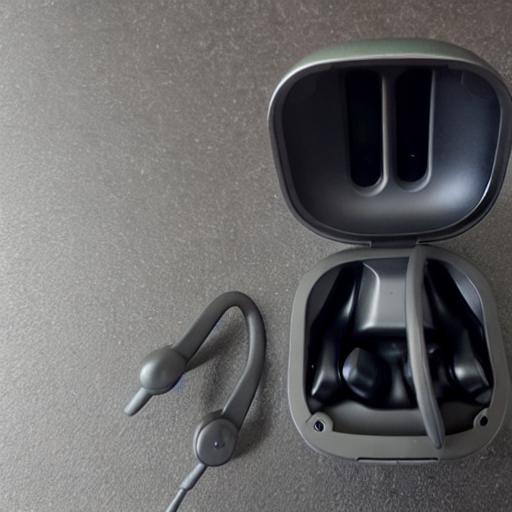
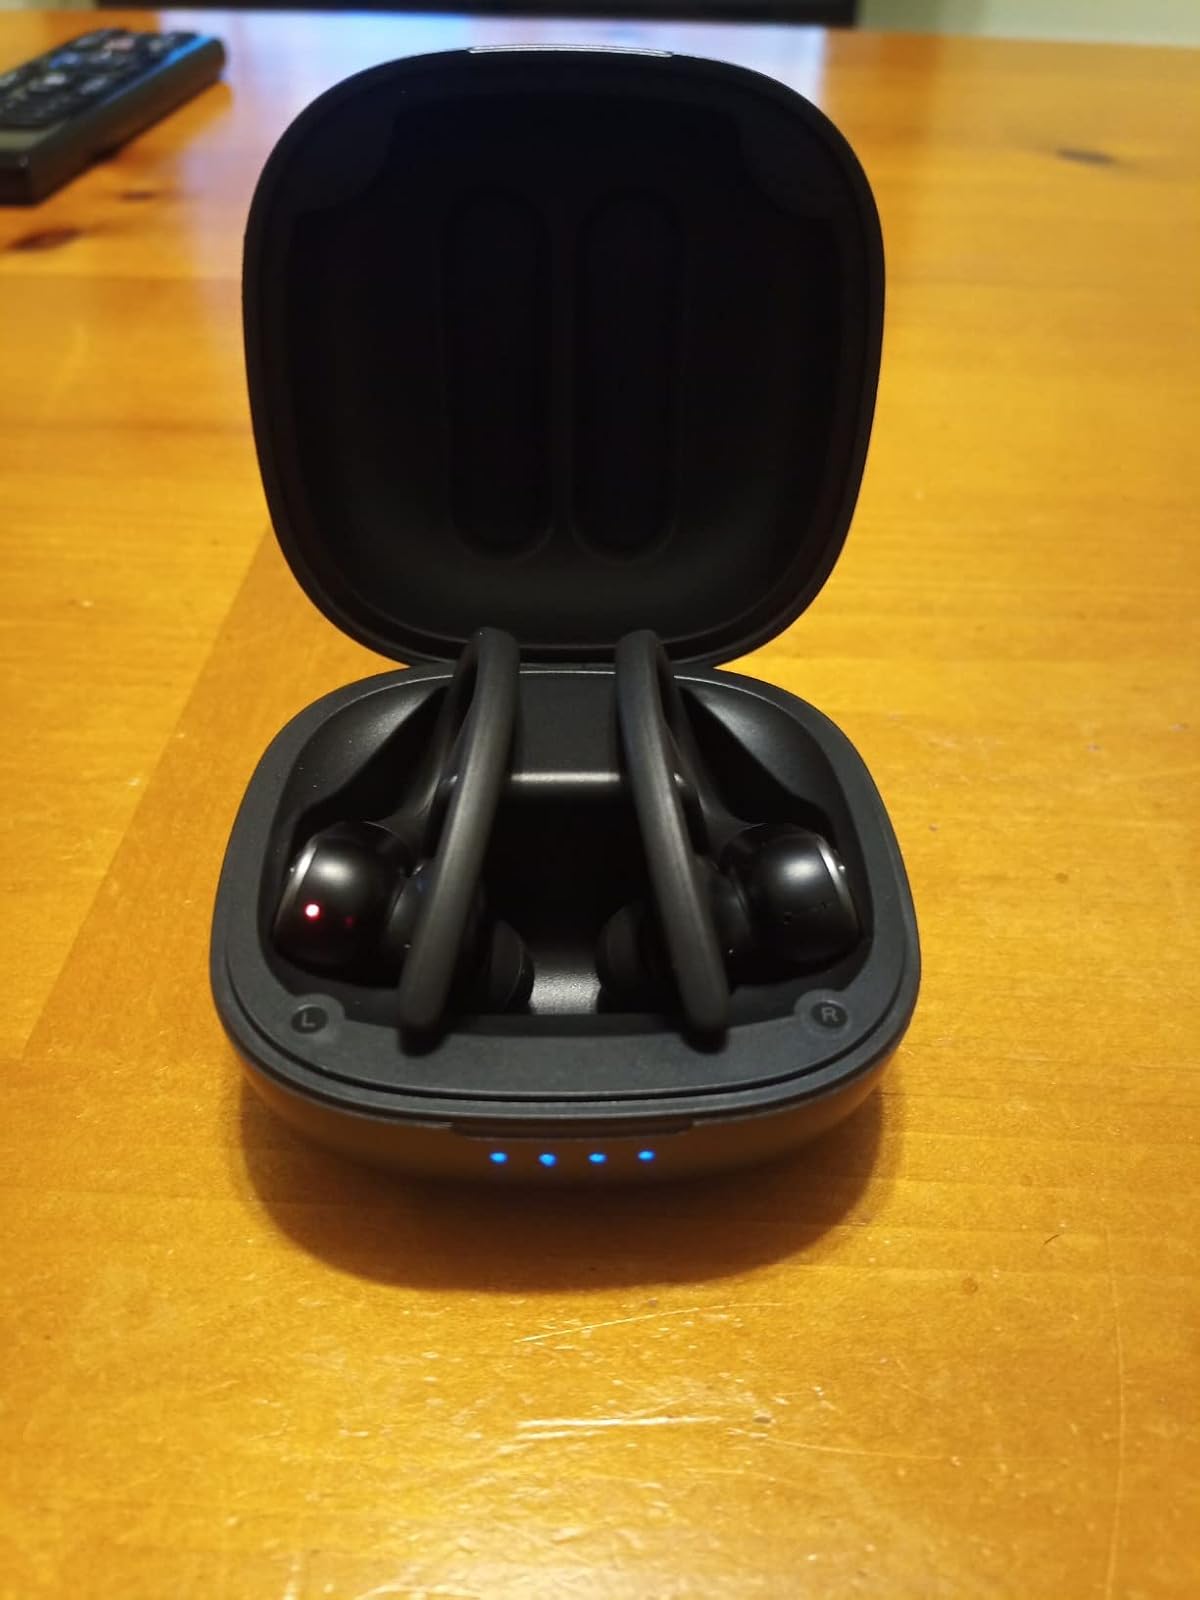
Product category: earbuds
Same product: no